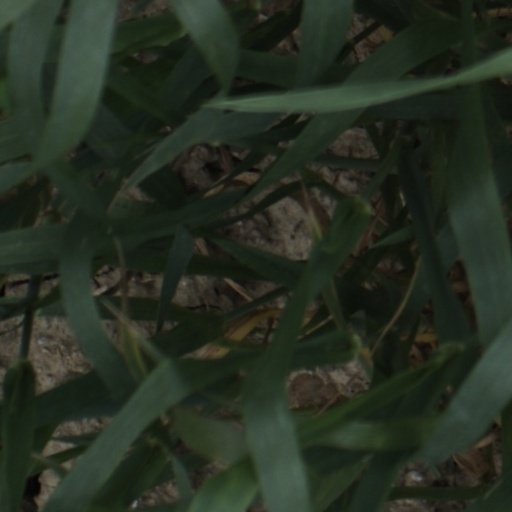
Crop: wheat